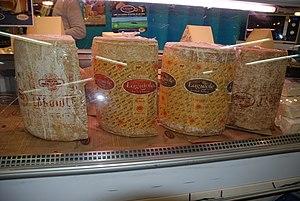
Fromage de Laguiole AOP